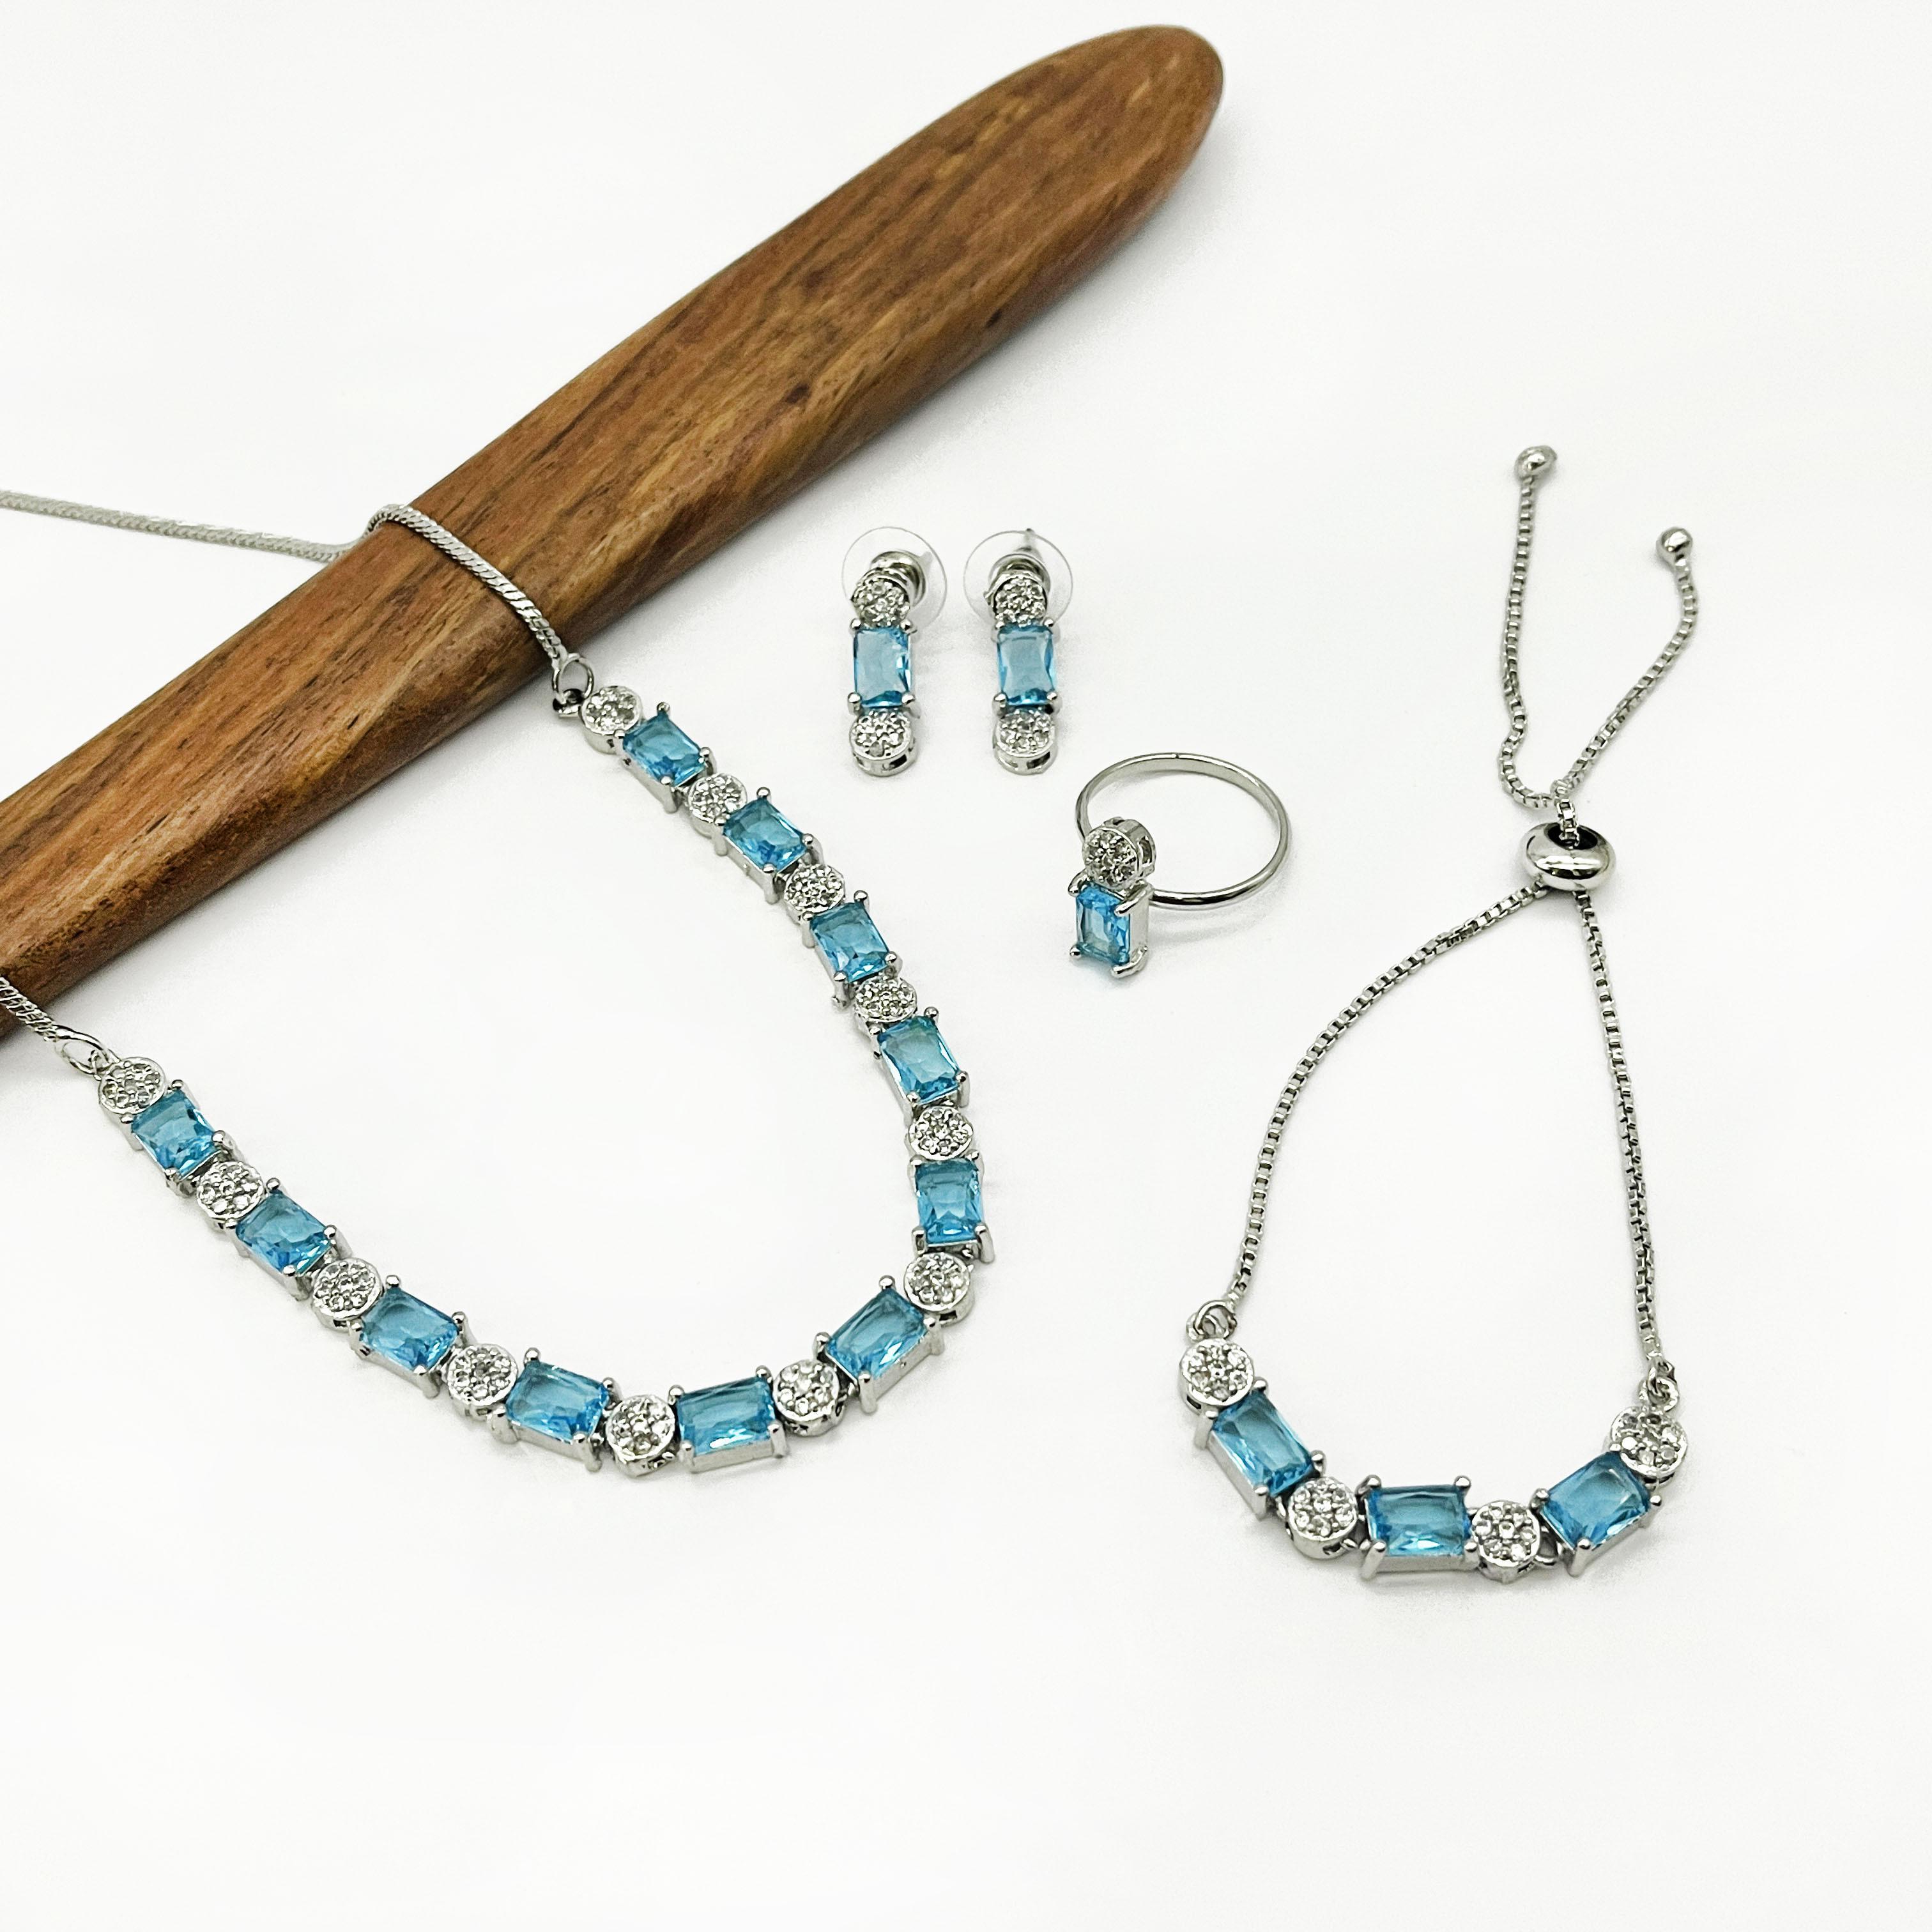
 DIWAM JEWELS Designer Women Elegant Jewellery Set with Gemstones and Cubic Zirconia, Necklace, Bracelet, Earrings, Ring
Type: Necklaces
Brand: DIWAM JEWELS
Price: Rs. 739
 Elevate your style with the Designer Women’s Elegant Jewellery Set, a sophisticated collection that exudes timeless beauty and charm. This luxurious set includes a stunning necklace, a graceful bracelet, delicate drop earrings, and a beautifully designed ring, all adorned with shimmering gemstones and radiant cubic zirconia. Crafted from premium materials, each piece combines elegance with versatility, making it perfect for weddings, parties, or everyday glamour. Lightweight and comfortable, this set ensures effortless wear while enhancing your look with a touch of brilliance. Presented in a luxurious gift box, it’s an ideal gift for yourself or a loved one, embodying elegance for every occasion.Disclaimer:The Designer Women’s Elegant Jewellery Set is crafted with high-quality materials, including gemstones and cubic zirconia, to ensure durability and elegance. However, actual colors, shapes, and sizes of the jewelry pieces may vary slightly due to the natural characteristics of gemstones and the handmade nature of the design. Proper care, including avoiding exposure to water, chemicals, and harsh environments, is recommended to maintain the set's shine and longevity. This product is intended for fashion purposes and may not feature precious metals or genuine diamonds unless explicitly stated. Please refer to the product specifications for detailed information.
Features: Premium Quality Materials: Crafted with high-quality gemstones and sparkling cubic zirconia for a luxurious and lasting shine.,Elegant Design: Sophisticated and timeless, perfect for formal events, weddings, or everyday elegance.,Complete Set: Includes a necklace, bracelet, earrings, and ring, offering a cohesive and stylish look.,Versatile Use: Suitable for multiple occasions, from parties and anniversaries to casual outings and gifts.,Lightweight and Comfortable: Designed for all-day wear without compromising on style or comfort.,Exquisite Craftsmanship: Fine detailing and flawless finish add a touch of opulence to each piece.,Luxurious Gift Packaging: Comes in a beautifully designed gift box, making it an ideal present for loved ones.,Affordable Elegance: Combines luxury and affordability, offering a premium look at an accessible price point.,Durable and Long-Lasting: High-quality construction ensures the set remains beautiful over time.,Trend-Forward Appeal: Designed to complement current fashion trends while retaining a timeless charm.
Included: 1-Pair-Of-Designer-Women-Elegant-Jewellery-Set